Marion Bay, South Australia

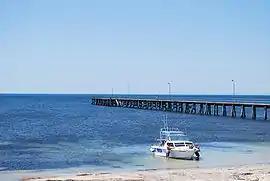
Jetty at Marion Bay

Marion Bay is a small township in the Australian state of South Australia at the southern tip of the Yorke Peninsula.